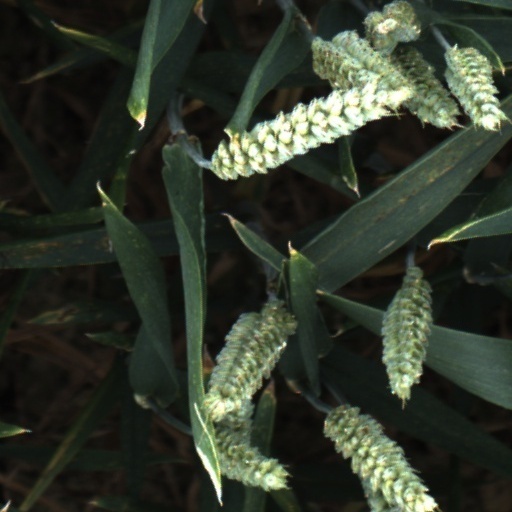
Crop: wheat